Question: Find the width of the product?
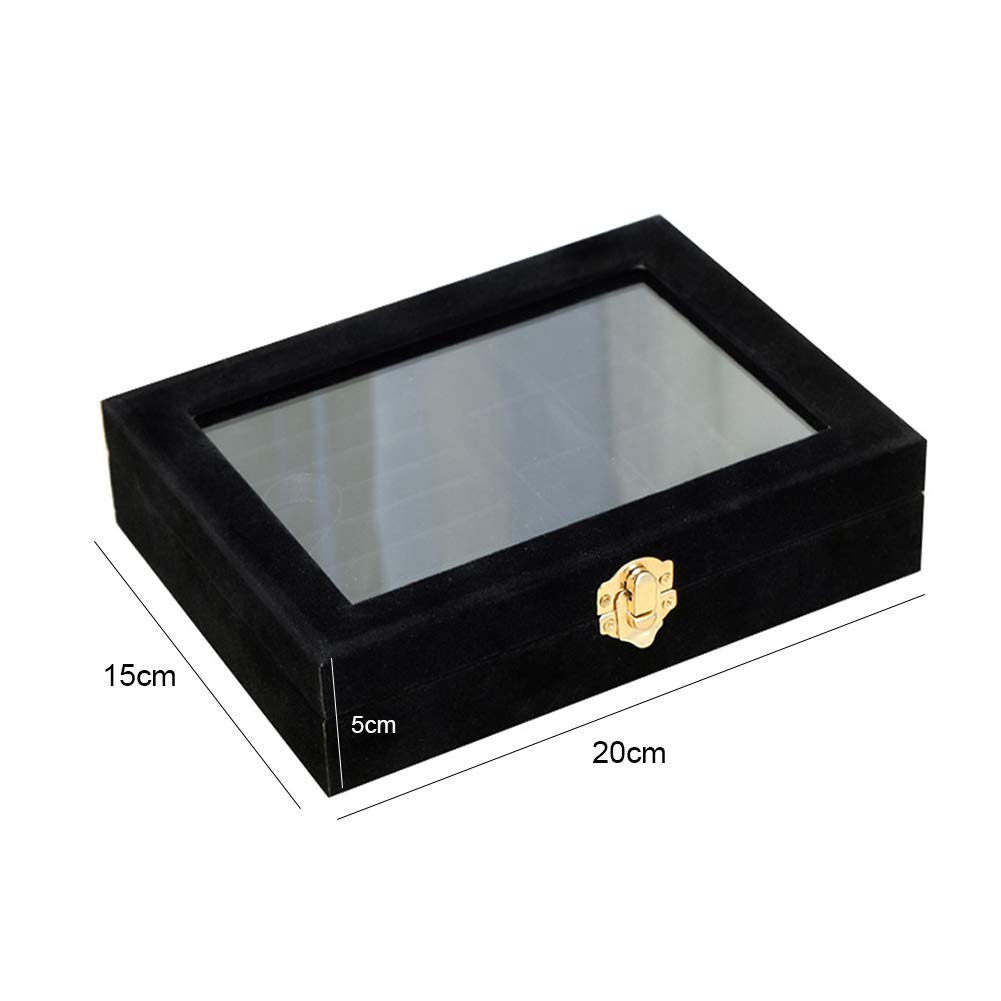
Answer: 20.0 centimetre